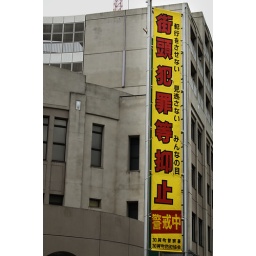
The yellow in this sign added nice contrast to the dull grey background.